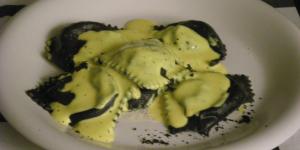
raviolones de pescado con salsa a la crema de azafran